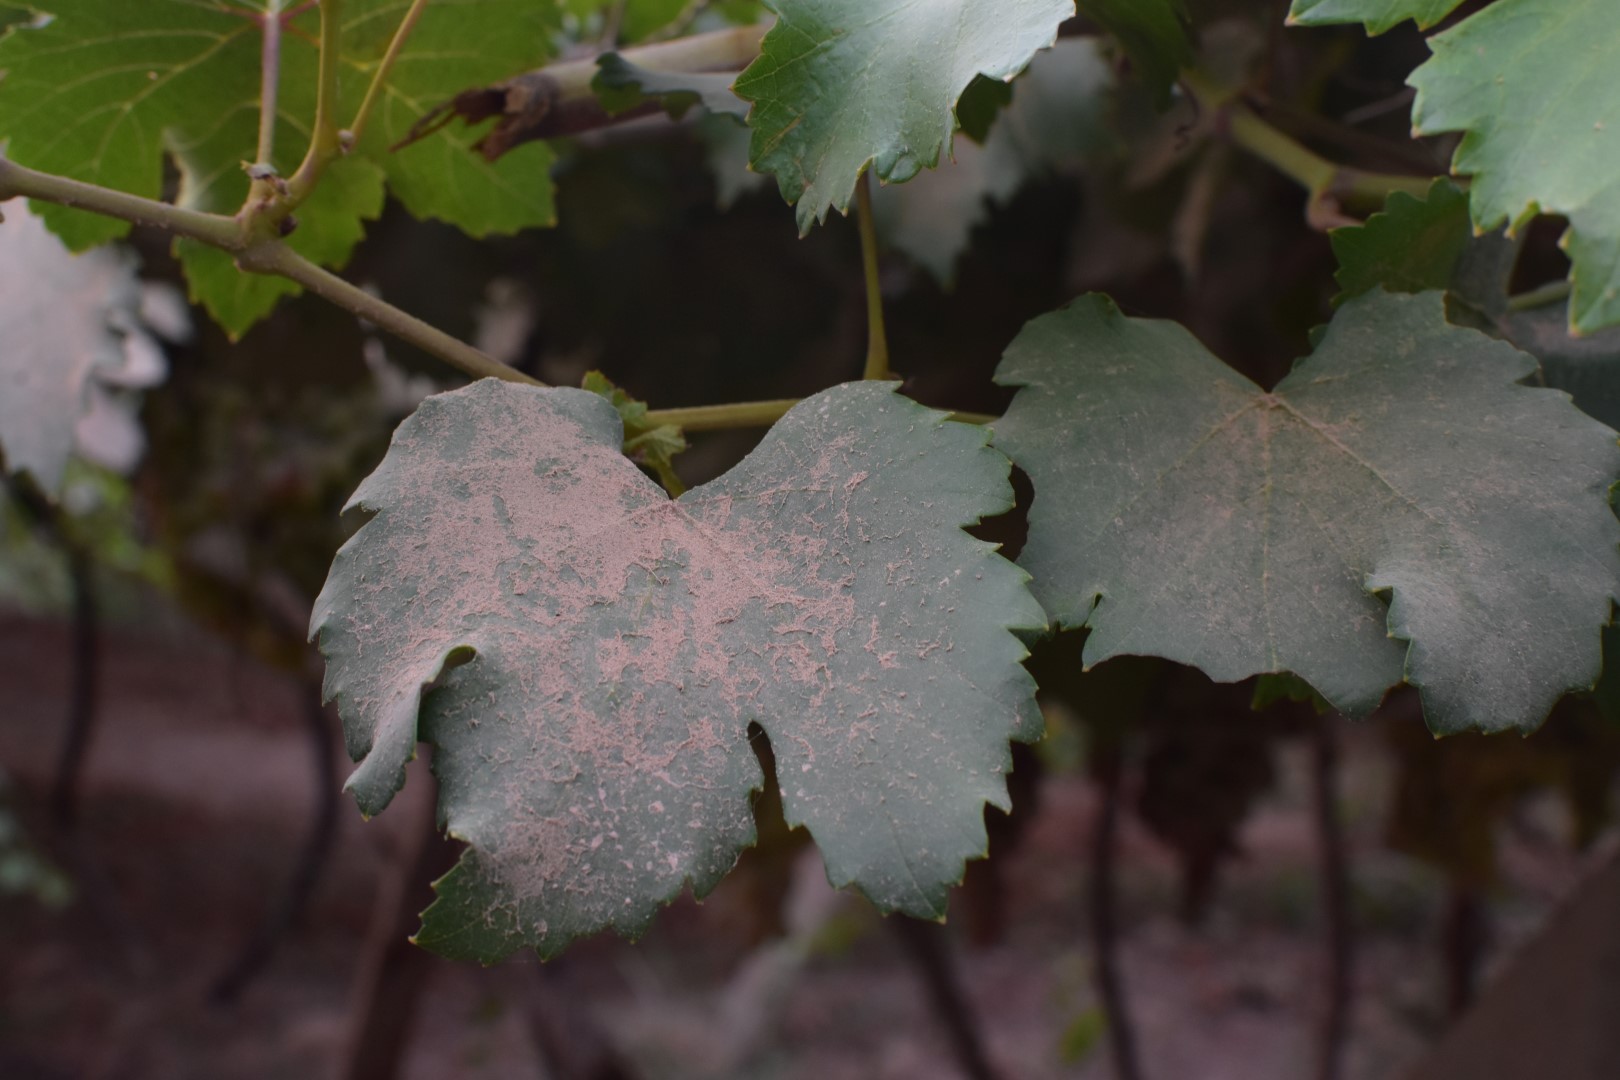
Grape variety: Kamali